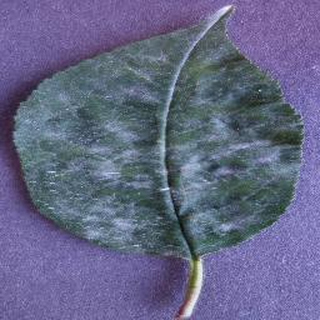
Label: cherry_powdery_mildew